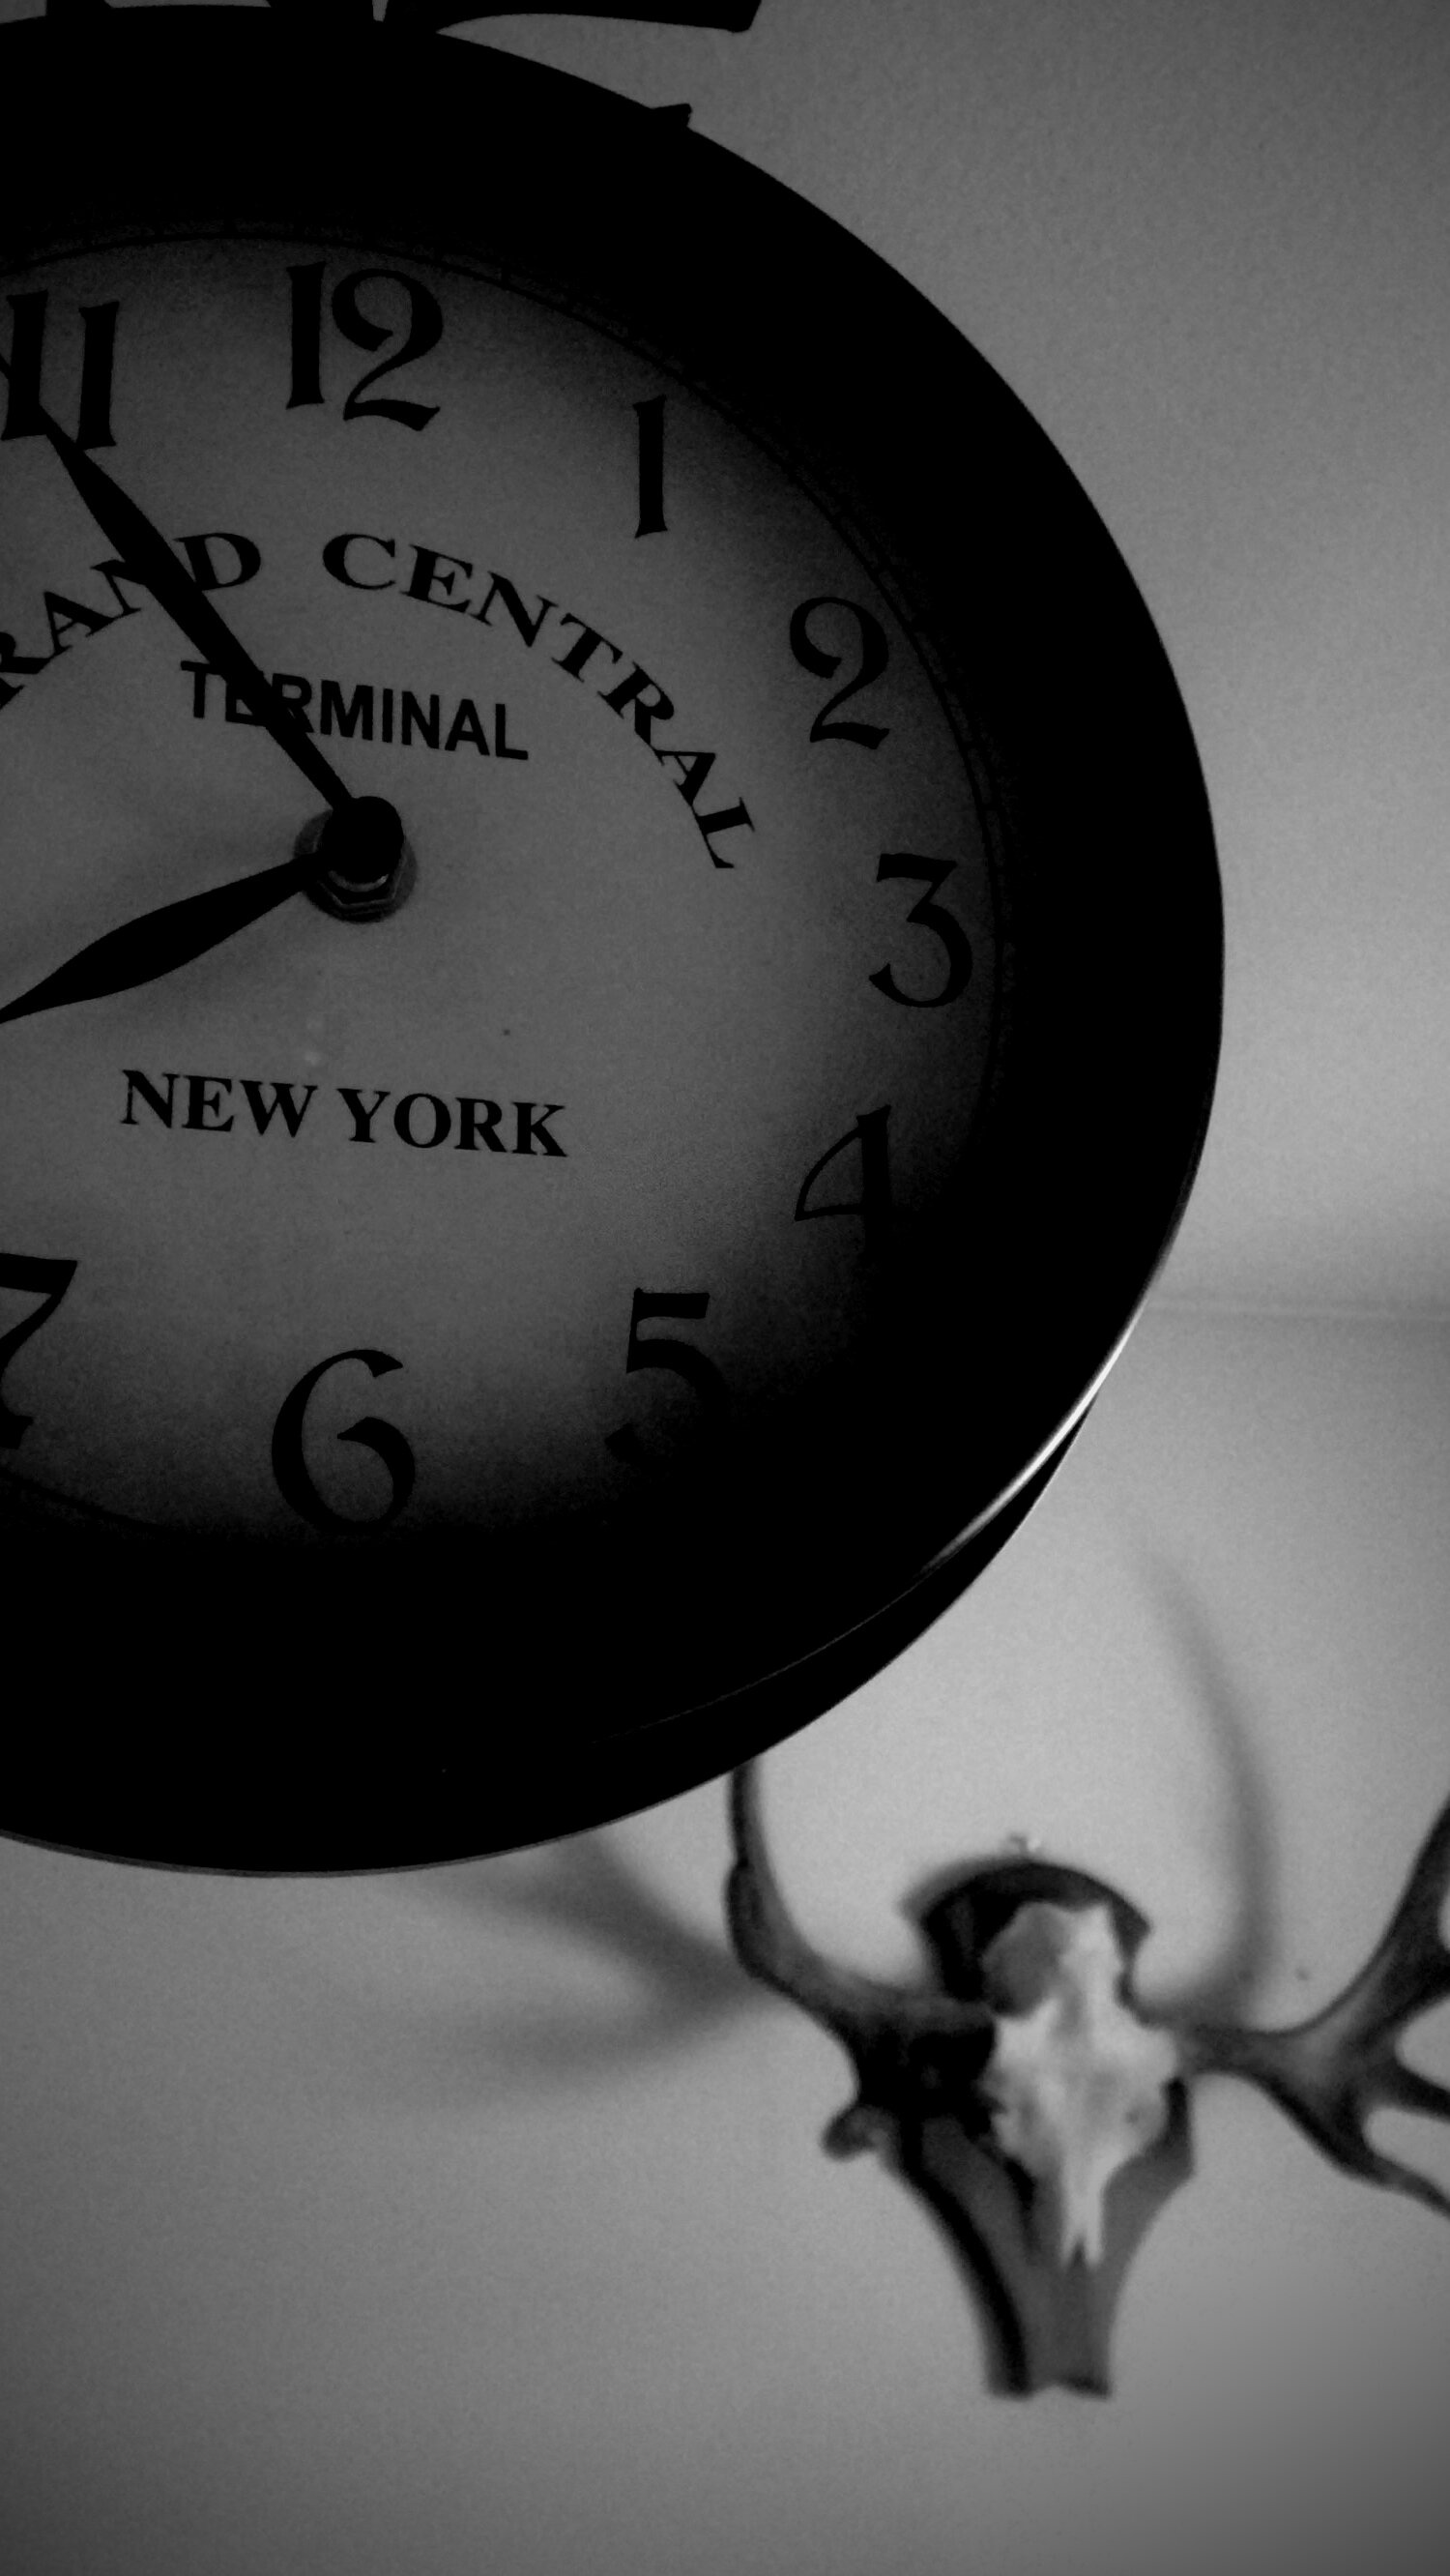
hand, black and white, white, photography, clock, shadow, darkness, black, monochrome, skull, circle, moose, close up, hart, numbers, illustration, image, organ, shape, emotion, monochrome photography, the numbers